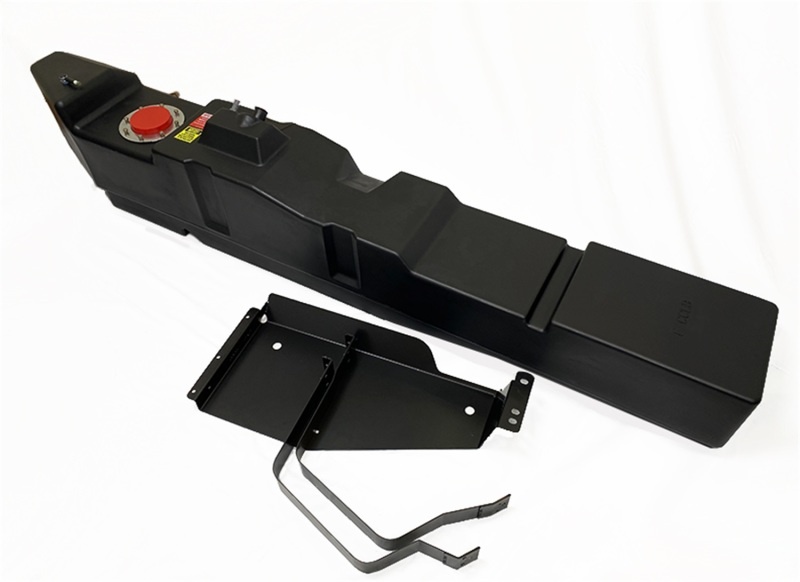
Titan Fuel Tanks 99-07 Ford F-250 67 Gal. Extra HD Cross-Linked PE XXL Mid-Ship Tank - Crew Cab LB
67 Gallon*, extra heavy duty cross-linked polyethylene fuel tank. Tank comes complete with powder-coated or plated steel mounting strap set, extruded rubber mounting bushings, vent hoses, rollover safety vent valve, high-strength mounting bolt set, seals and required clamps.Tank features exclusive low fuel trap design. For Crew Cab equipped vehicles with 8.0 ft. Long Beds. The tank also includes a heavy-gauge steel nose skid plate. This plate protects the transmission and transfer case of the vehicle as well as supports and secures the large tank in place.•LIFETIME WarrantyFor model years 1999-2007. For F250 HD, F350 HD, and F450 HD Models with Power Stroke Engines.•Please Note: there is no shield for this tank
Brand: Titan Fuel Tanks
Category: Vehicles & Parts > Vehicle Parts & Accessories > Vehicle Maintenance, Care & Decor